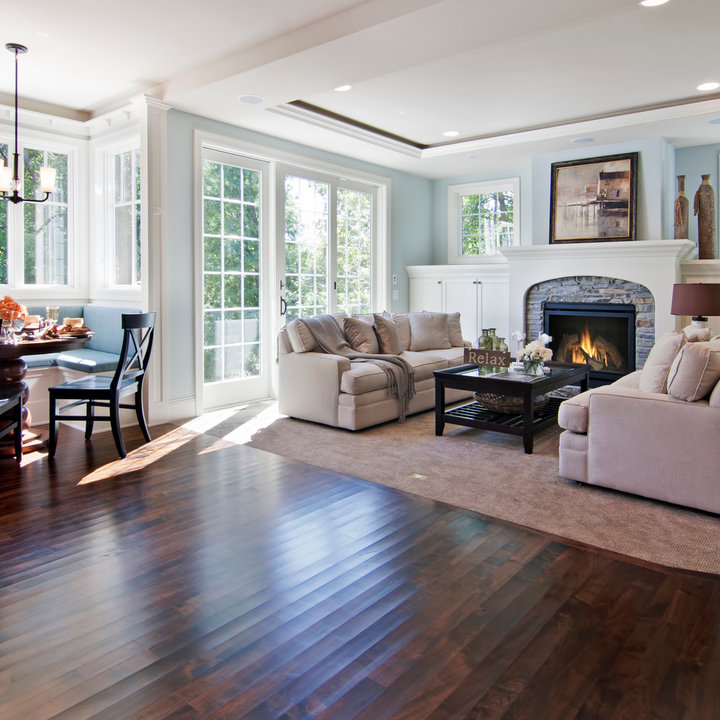
Style: Classic